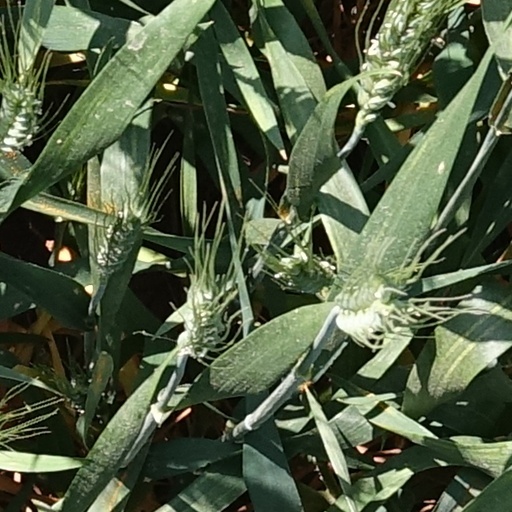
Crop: wheat